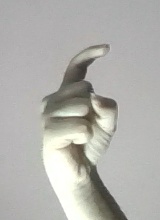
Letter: ra